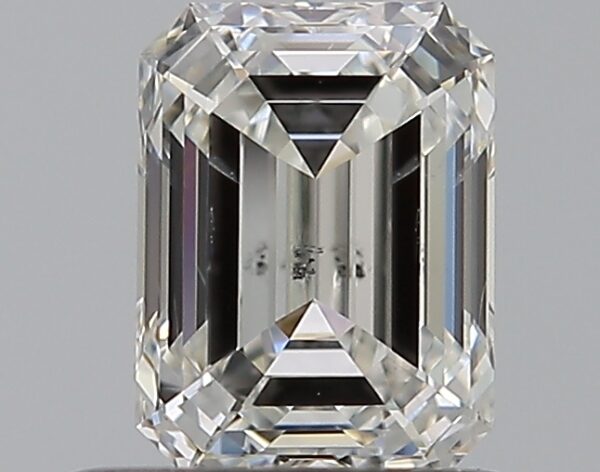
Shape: emerald
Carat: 0.75
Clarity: SI2
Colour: G
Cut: VG
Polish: EX
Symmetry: EX
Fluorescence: N
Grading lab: GIA
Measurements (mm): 5.79 x 4.37 x 3.04